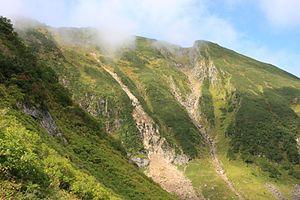
Le mont Kamuiekuuchikaushi est une montagne de 1 979 m d'altitude située dans les monts Hidaka dans l'île de Hokkaidō au Japon.